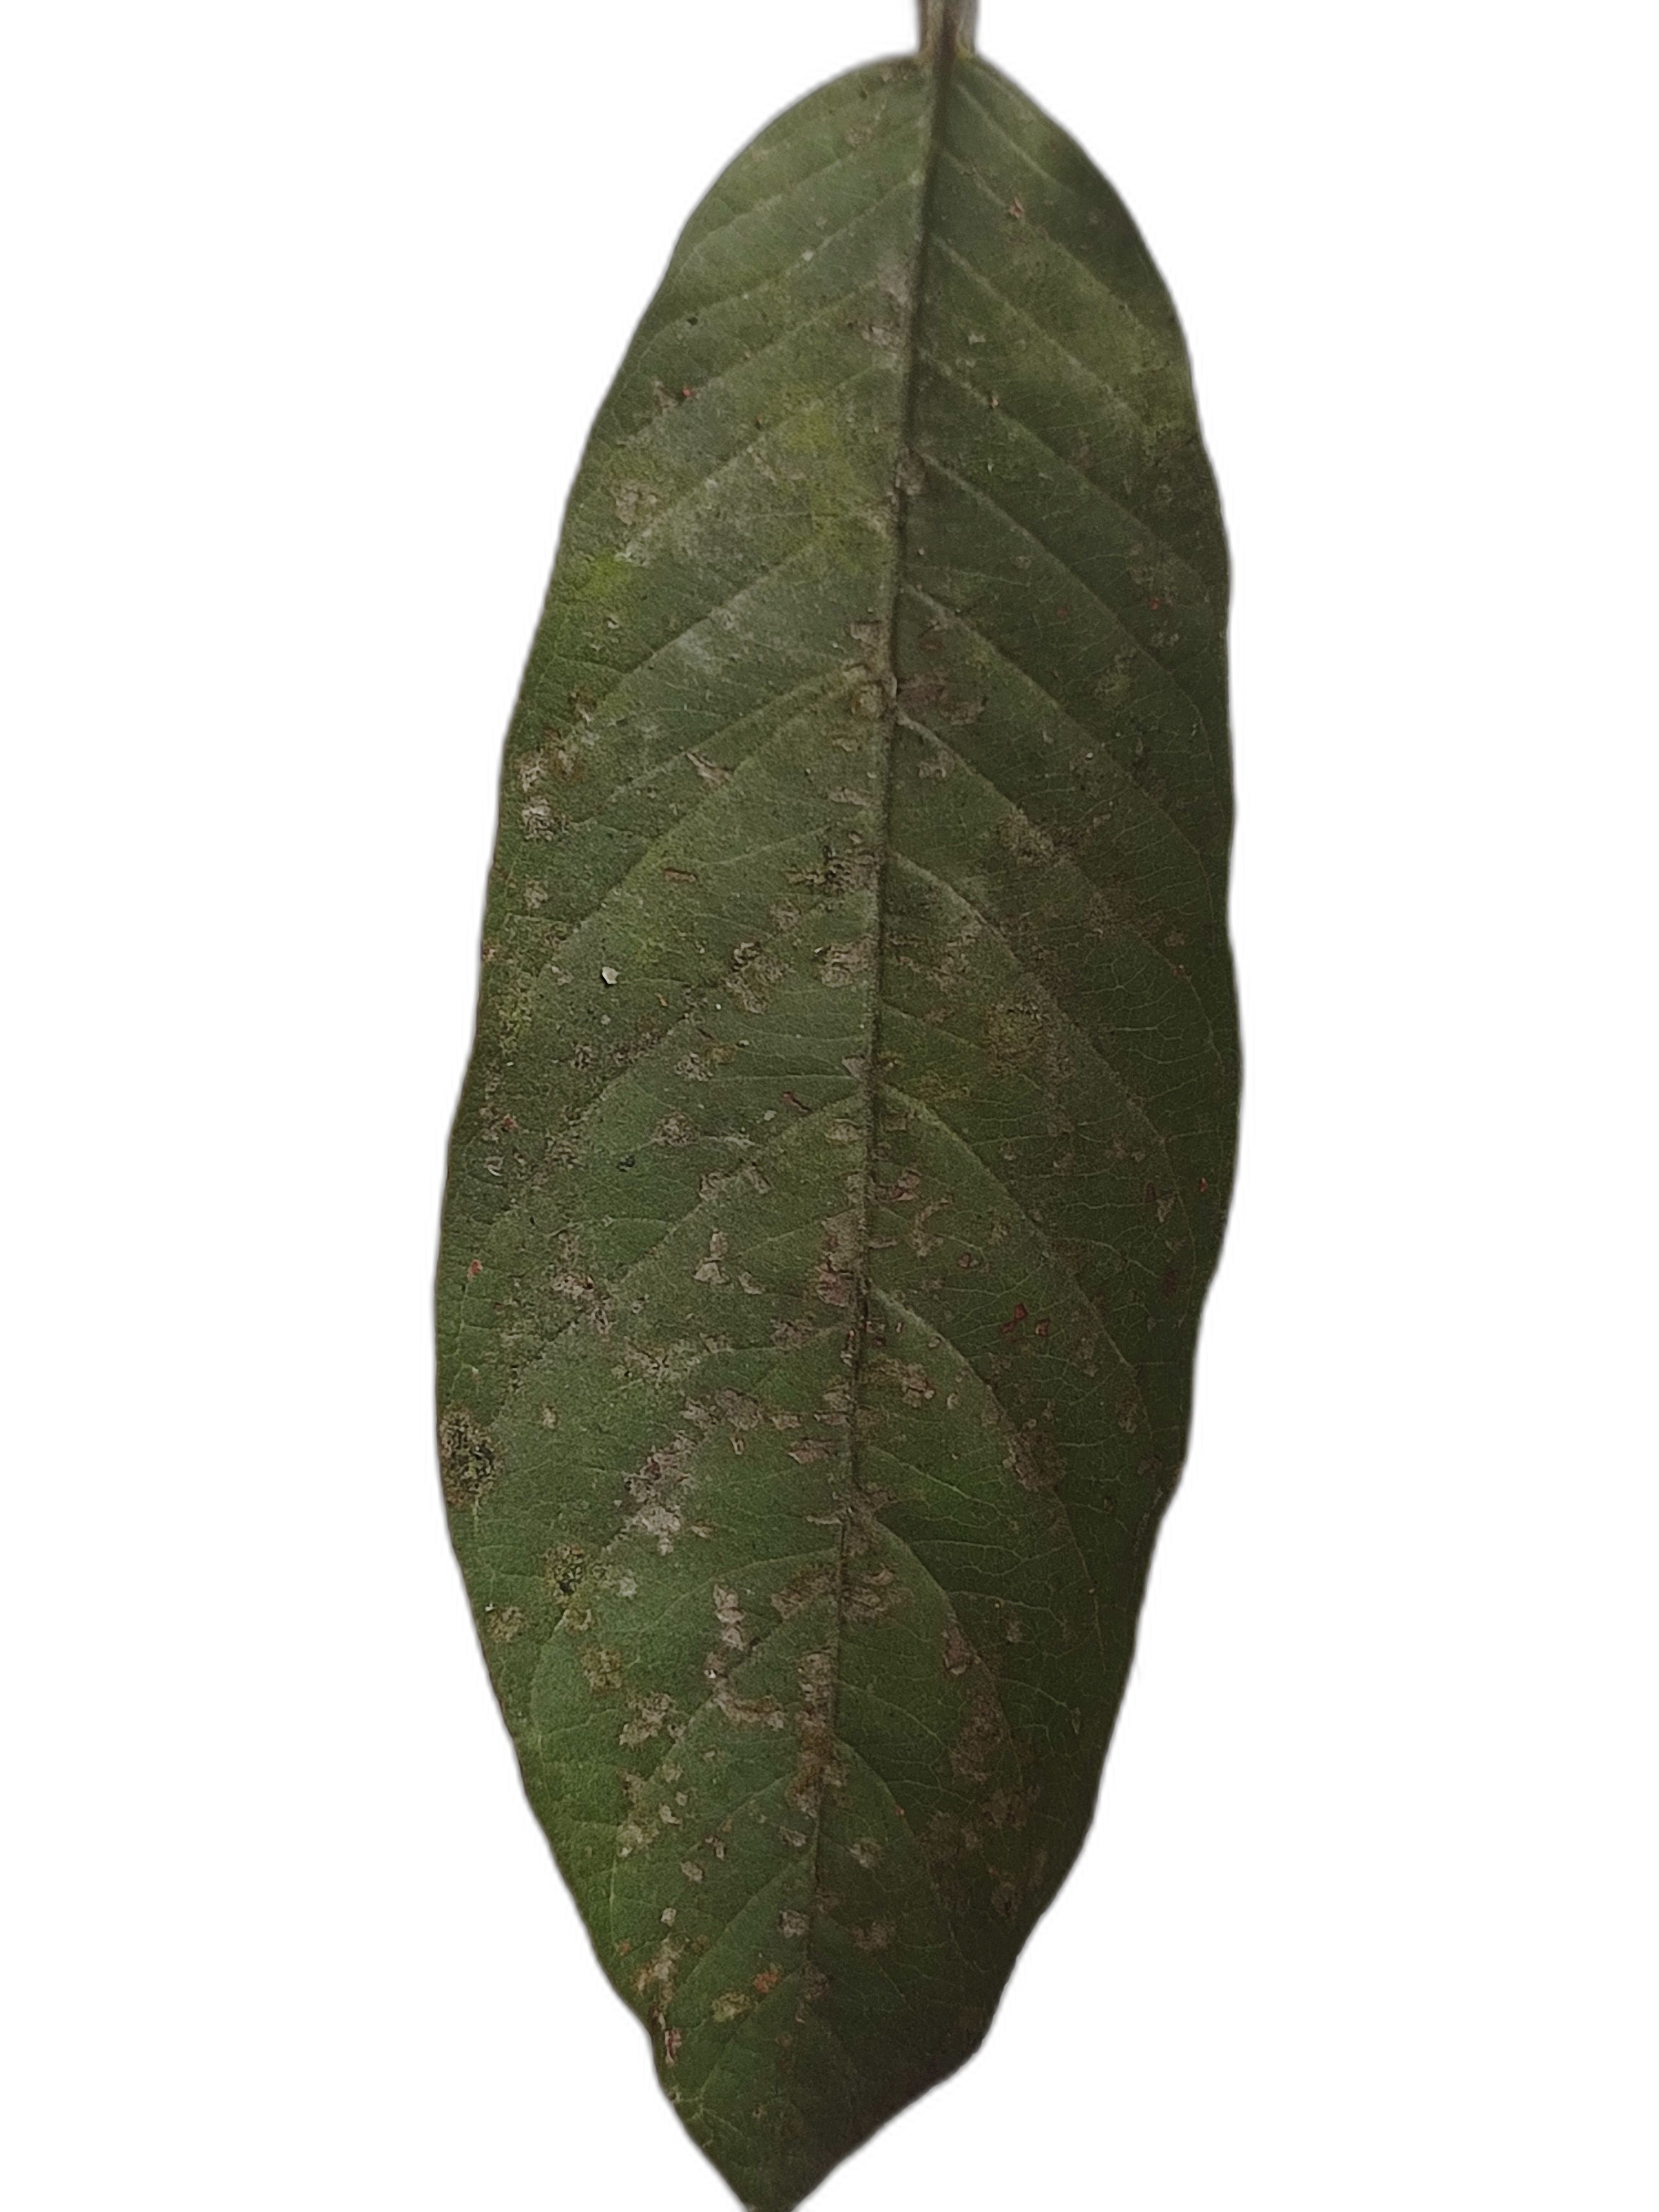
Plant part: leaf
Disease: Anthracnose